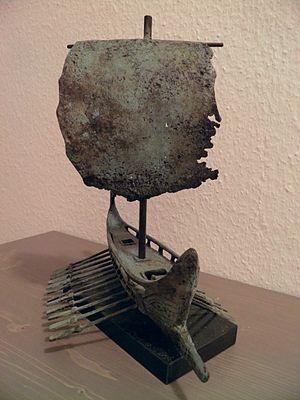
Le pentécontère ou pentécontore est un bateau de guerre à 50 rameurs – d’où son nom – auquel il faut ajouter un barreur et peut-être d'autres marins.